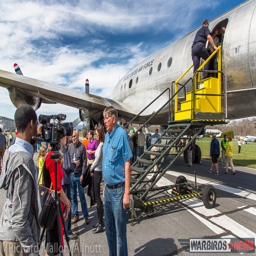
founder , during an interview in front .